Place de la République, Strasbourg

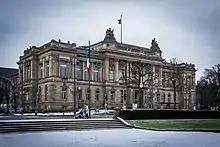
Théâtre national de Strasbourg

The building now housing the Théâtre national de Strasbourg (TNS) was originally built as the seat of the Parliament of Alsace-Lorraine. It was designed by August Hartel and Skjold Neckelmann in a radically different Neorenaissance style than Hermann Eggert's, and built in 1888–1889. It is classified as a "monument historique" since 1992.